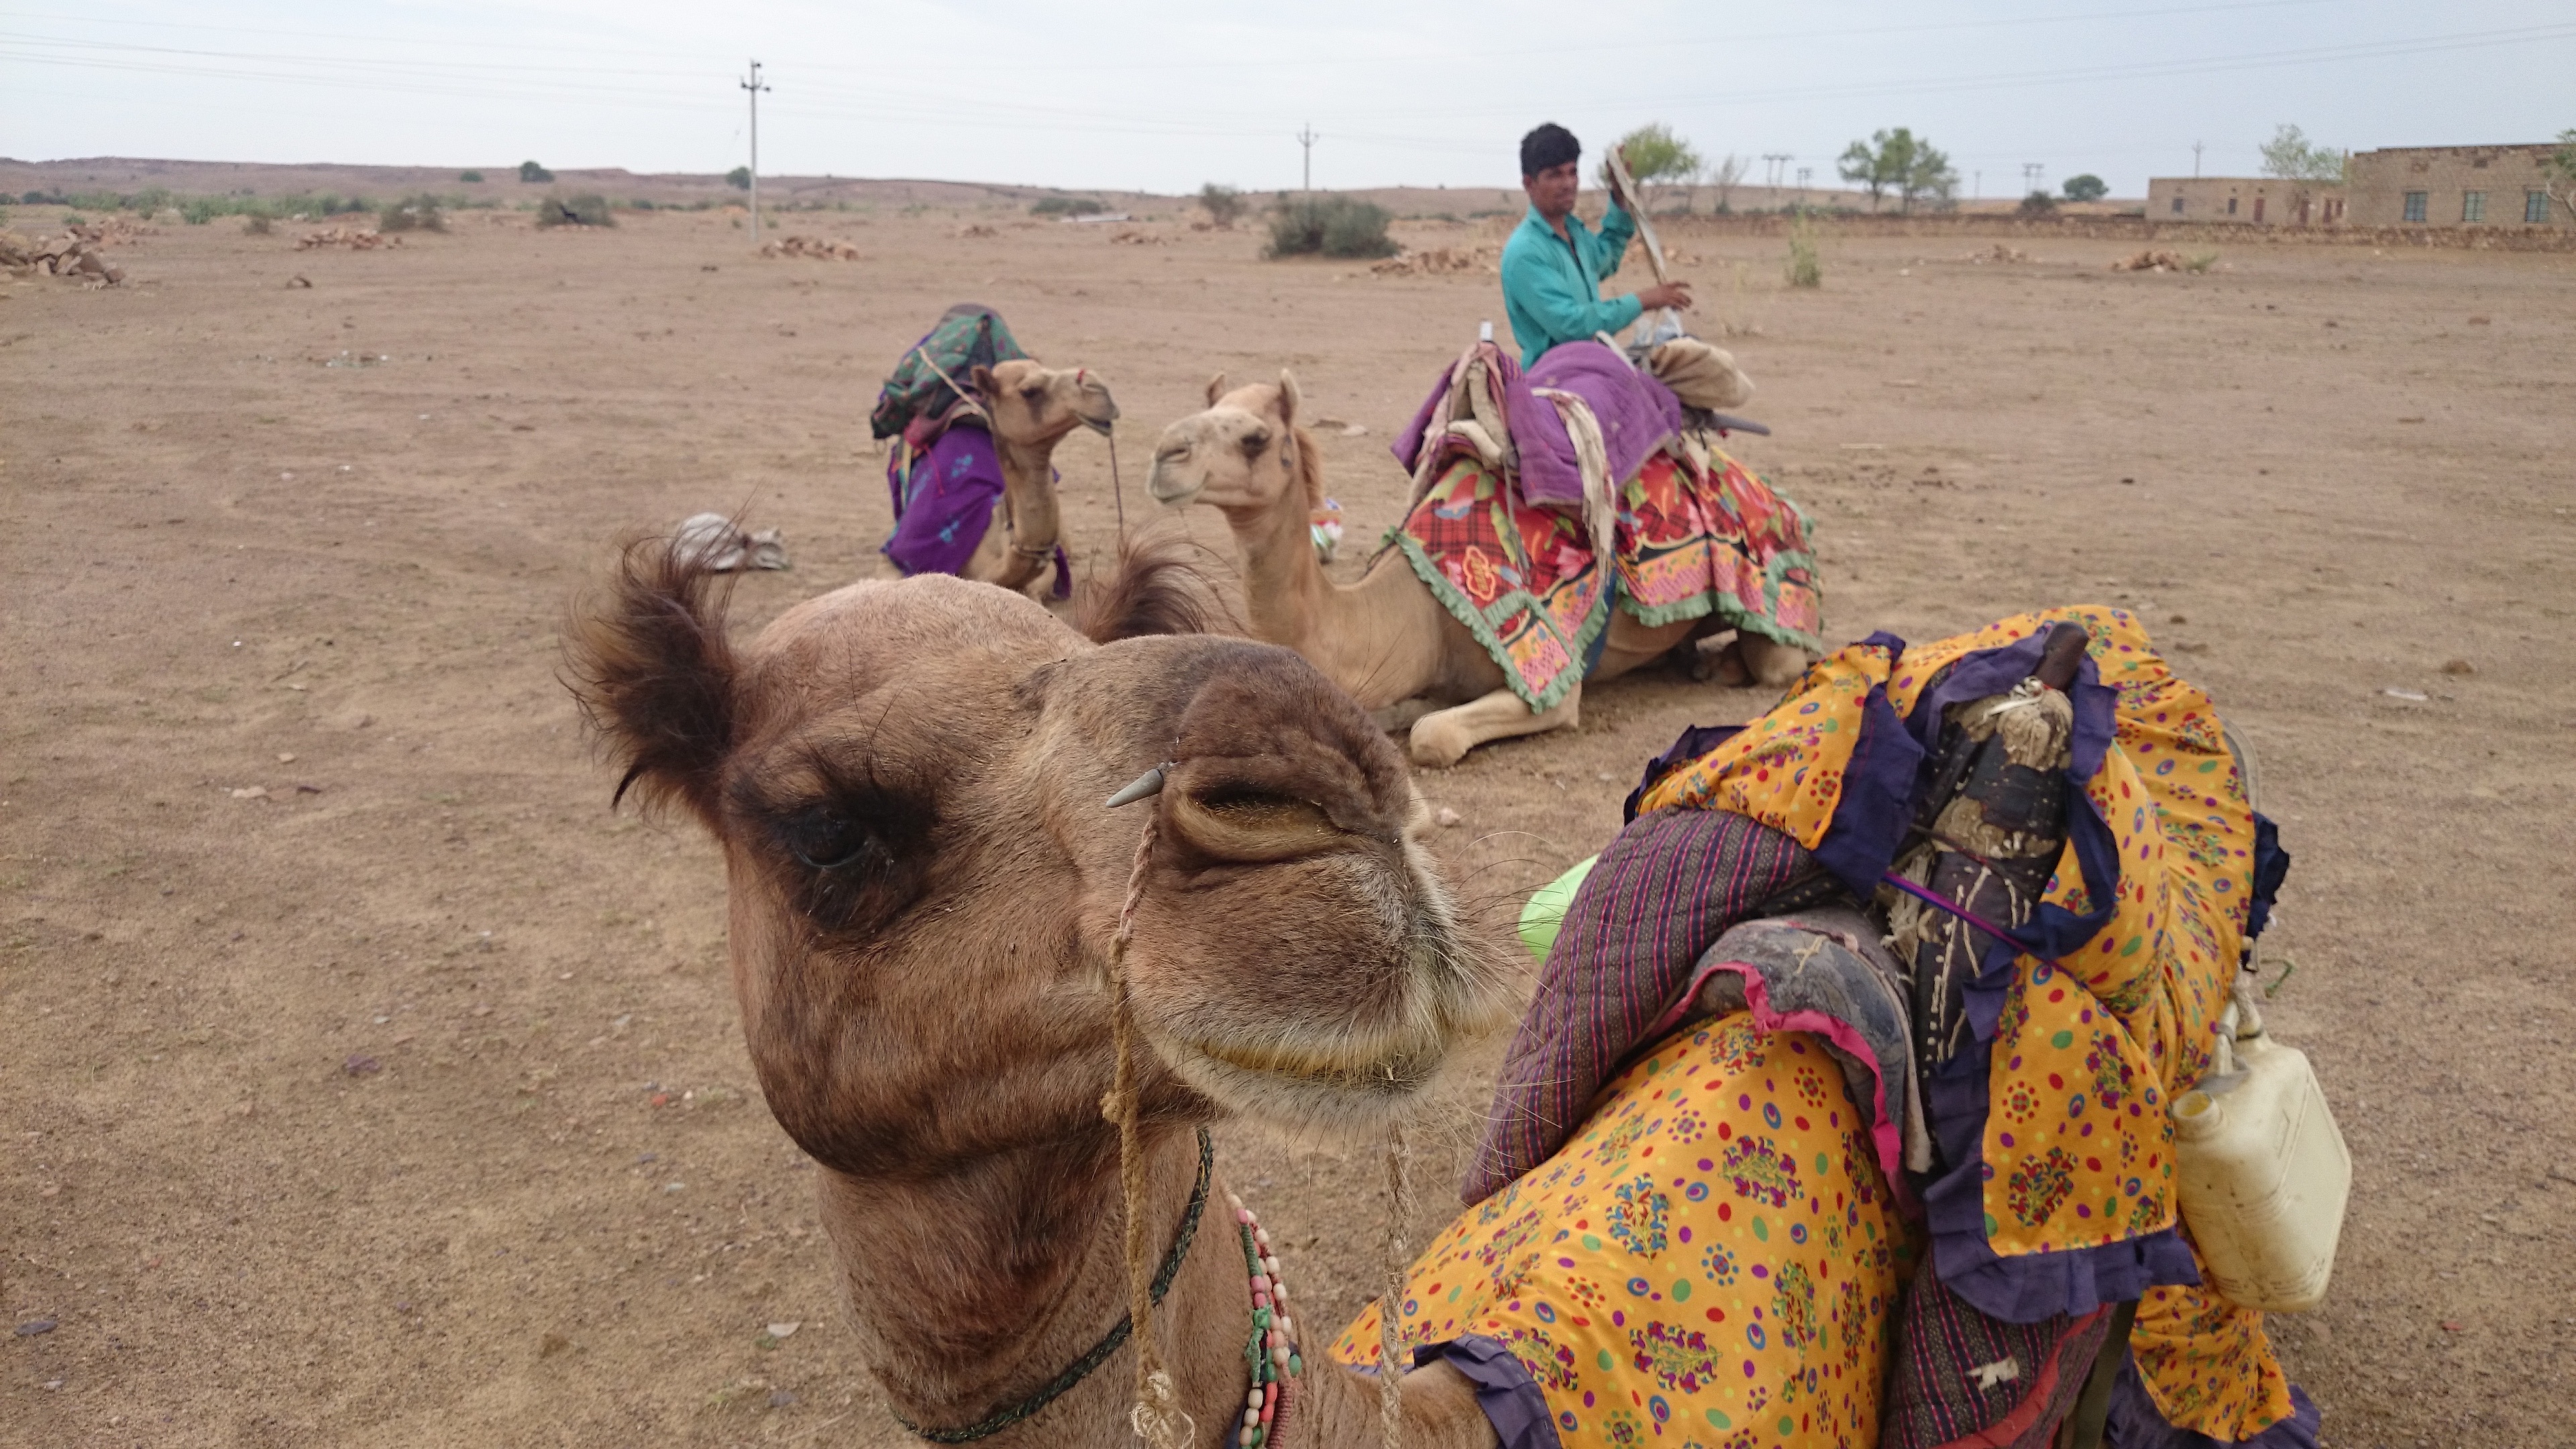
camel, mammal, vertebrate, sahara, camel like mammal, arabian camel